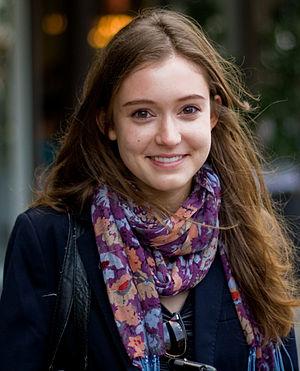
Hayley McFarland est une actrice, chanteuse, danseuse américaine née le 29 mars 1991 à Edmond dans l'Oklahoma. Elle a notamment joué le rôle d'Emily Lightman dans la série Lie to Me.